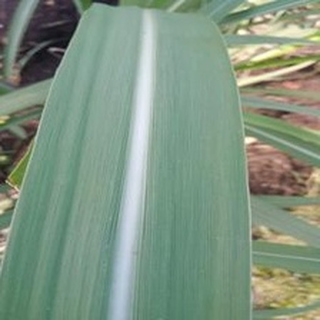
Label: healthy_sugarcane